I Want You (2012 film)

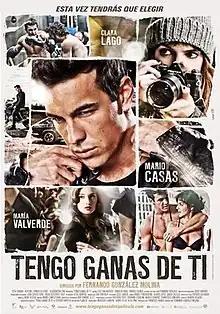
Theatrical release poster

I Want You is a 2012 Spanish drama film directed by Fernando González Molina, starring Mario Casas, the sequel to "Tres metros sobre el cielo" (Three Metres Above Heaven). It is a remake of the Italian film "Ho voglia di te", which is based on the novel by Federico Moccia.